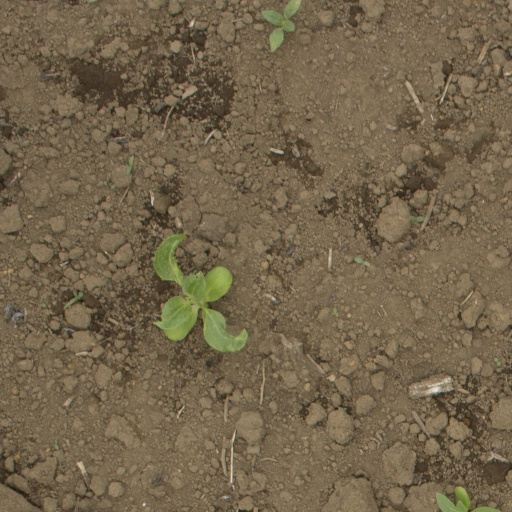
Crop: Jerusalem artichoke